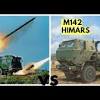
Label: Self Propelled Artillery